GP2X

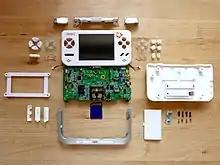
A disassembled GP2X F-200

The ARM940T was used by GPH's implementation of Linux to control video processing. Using the 940T core in Linux for other tasks apart from video processing is difficult but possible. Accessing the hardware directly makes it easier to use both CPUs.